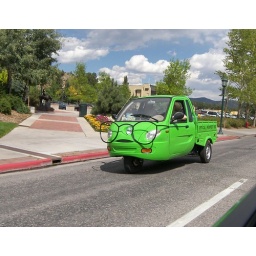
cute little electric vehicle going down the road in Estes Park